California

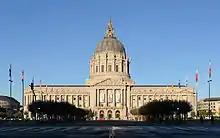
San Francisco City Hall is the seat of government of the consolidated City and County of San Francisco.

As the largest and second-largest U.S. ports respectively, the Port of Los Angeles and the Port of Long Beach in Southern California collectively play a pivotal role in the global supply chain, together hauling in about 40% of all imports to the United States by TEU volume. The Port of Oakland and Port of Hueneme are the 10th and 26th largest seaports in the U.S., respectively, by number of TEUs handled.